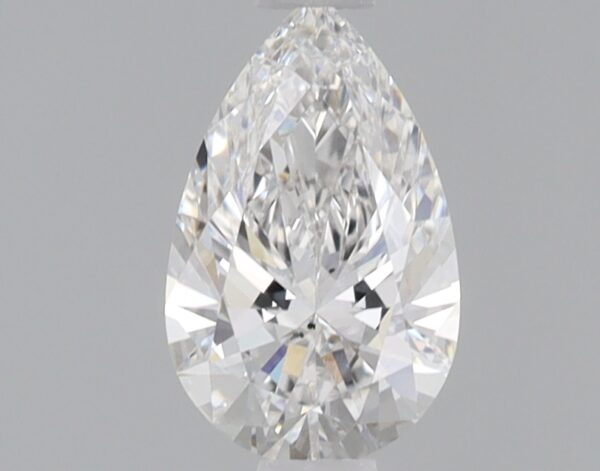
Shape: pear
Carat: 0.72
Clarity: SI1
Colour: F
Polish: EX
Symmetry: EX
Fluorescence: NONE
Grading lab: IGI
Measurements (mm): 8.25 x 5.11 x 3.1